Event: Nepal Earthquake
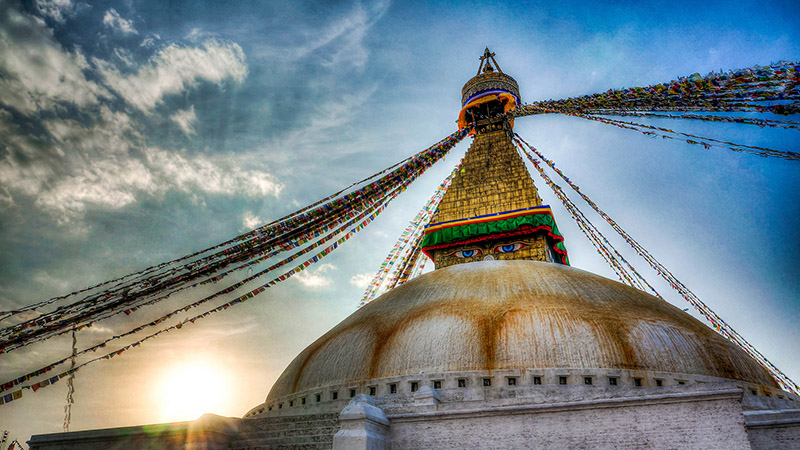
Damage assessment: no_damage